Lady Elizabeth Finch-Hatton

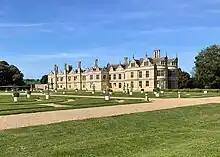
Kirby Hall, Northamptonshire

On 15 December 1785, at the age of 25 Lady Elizabeth Mary Murray married George Finch-Hatton in a love match, at Lord Mansfield's town house by special license. George was from the Aristocratic Finch family and was Lady Mansfield's nephew. He inherited Eastwell Park in 1769 from his uncle 8th Earl of Winchilsea and Kirby Hall from his father in 1771. George also became the heir to his grandfather titles Earl of Winchilsea upon the death of his unmarried cousin 9th Earl. George had £20,000 a year. Elizabeth's stepmother described them as very much attached in one of her letters:""Miss Murray happily matched with a person who is very much attached to her... worthy of her. this Mr Hatton Finch Nephew to Lady Mansfield he has very good fortune. perhaps you know one of his place Kirby in Northamptonshire.""After the wedding service by Archbishop of York, the couple headed to Kenwood for the wedding celebrations. After, Elizabeth finally left Kenwood and started her married life at her husband's two vast estates, Kirby Hall and Eastwell Park. Her dowry was £17,000 (£10,000 Lord Mansfield, £7,000 from her father). She would also inherit her aunts' £22,000 in due time. Lady Elizabeth's total Inheritance was around £40,000.